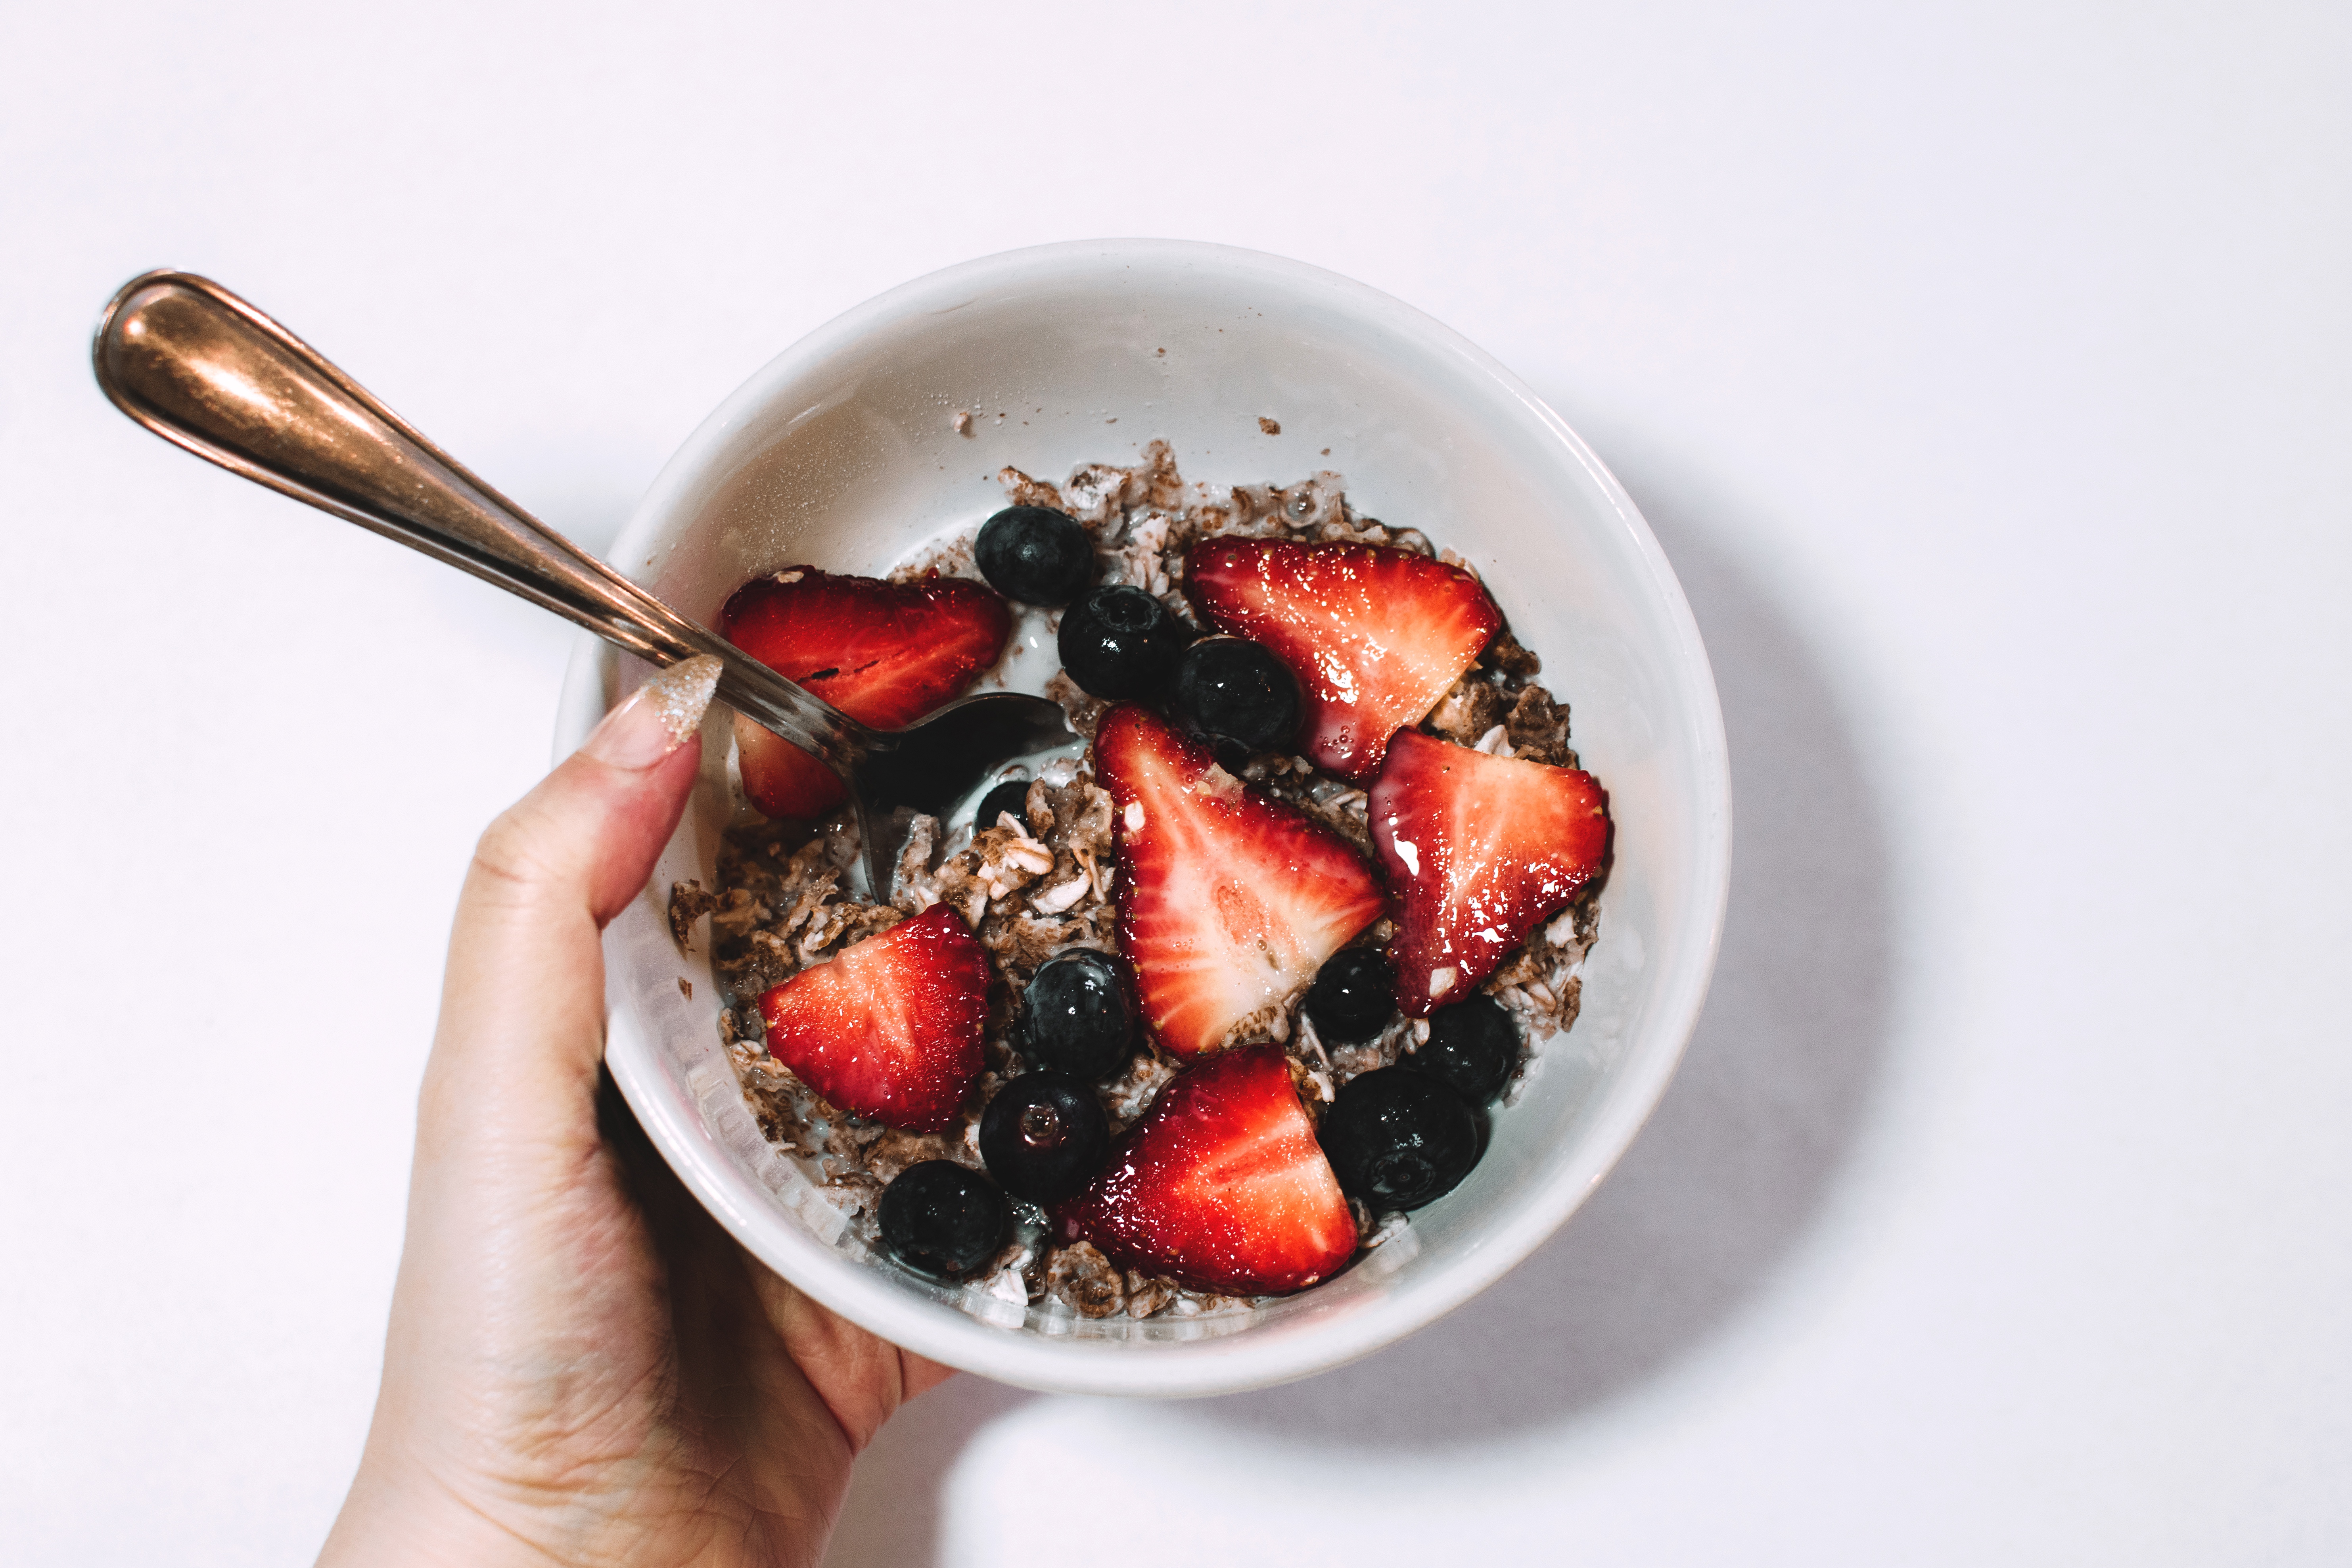
dish, food, cuisine, strawberry, breakfast, strawberries, meal, ingredient, dessert, vegetarian food, fruit salad, produce, spoon, porridge, fruit, superfood, berry, pudding, recipe, tableware, yogurt, brazilian food